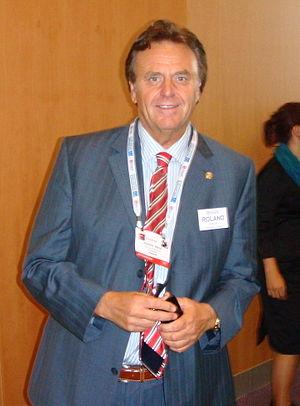
Roland Mack, né le 12 octobre 1949 à Fribourg-en-Brisgau, est un chef d'entreprise allemand. Il a fondé le parc de loisirs Europa Park avec son père Franz Mack en 1975.Il est aussi le fondateur du parc aquatique Rulantica qui se trouve à côté de Europa Park.